Lincoln MKZ

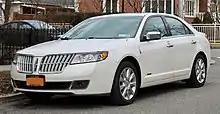
2012 Lincoln MKZ Hybrid

The 2010 MKZ was unveiled at the 2008 Los Angeles International Auto Show, revealing an extensive update with a revised interior and exterior in addition to new features. The MKZ's exterior featured revised front and rear fascias. The MKZ's headlights were new, while its fascia and split-wing grille closely resembled that of the Lincoln MKR concept. In the rear, the taillights have been revised to be longer and thinner, similar to the original Zephyr concept. The MKZ's standard and optional 17-inch wheels were restyled and featured an 18-inch wheel option. Inside, the MKZ's interior was revised, using real wood accents and metal surfaces. Bridge of Weir leather seating surfaces were standard. Other features new for 2010 included a reverse camera system, Sirius Travel Link, a DVD-based satellite navigation system updated to accept voice commands, rain-sensing windshield wipers, a cabin air filter, and adaptive HID headlights. Mechanically, the MKZ featured suspension revised to improve ride quality and handling and a new 'SelectShift' six-speed automatic transmission. The 2010 MKZ was released during the spring of 2009.